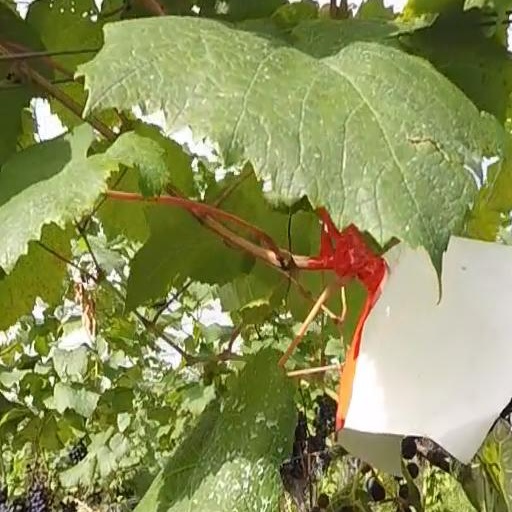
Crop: grape